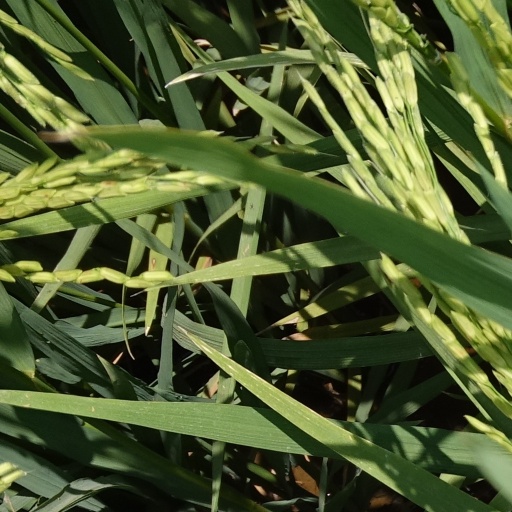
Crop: rice